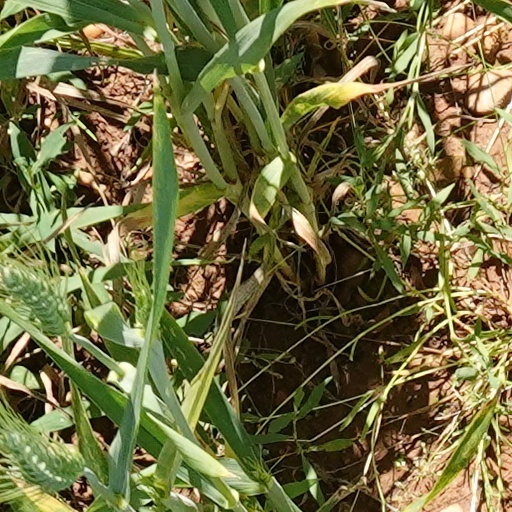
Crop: wheat